Old Brewer High School

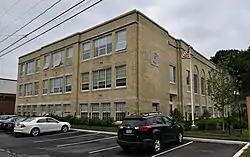

The Old Brewer High School is a historic school building at 5 Somerset Street in Brewer, Maine. Built in 1925-26, this Art Deco building was built to meet the ideals of the time for what a high school should be. The building was listed on the National Register of Historic Places in 2014.